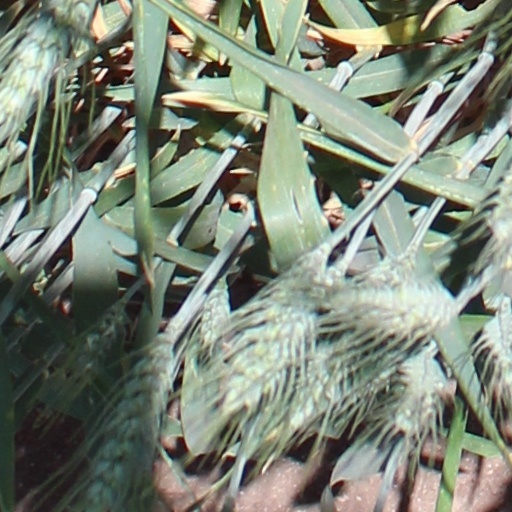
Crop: wheat